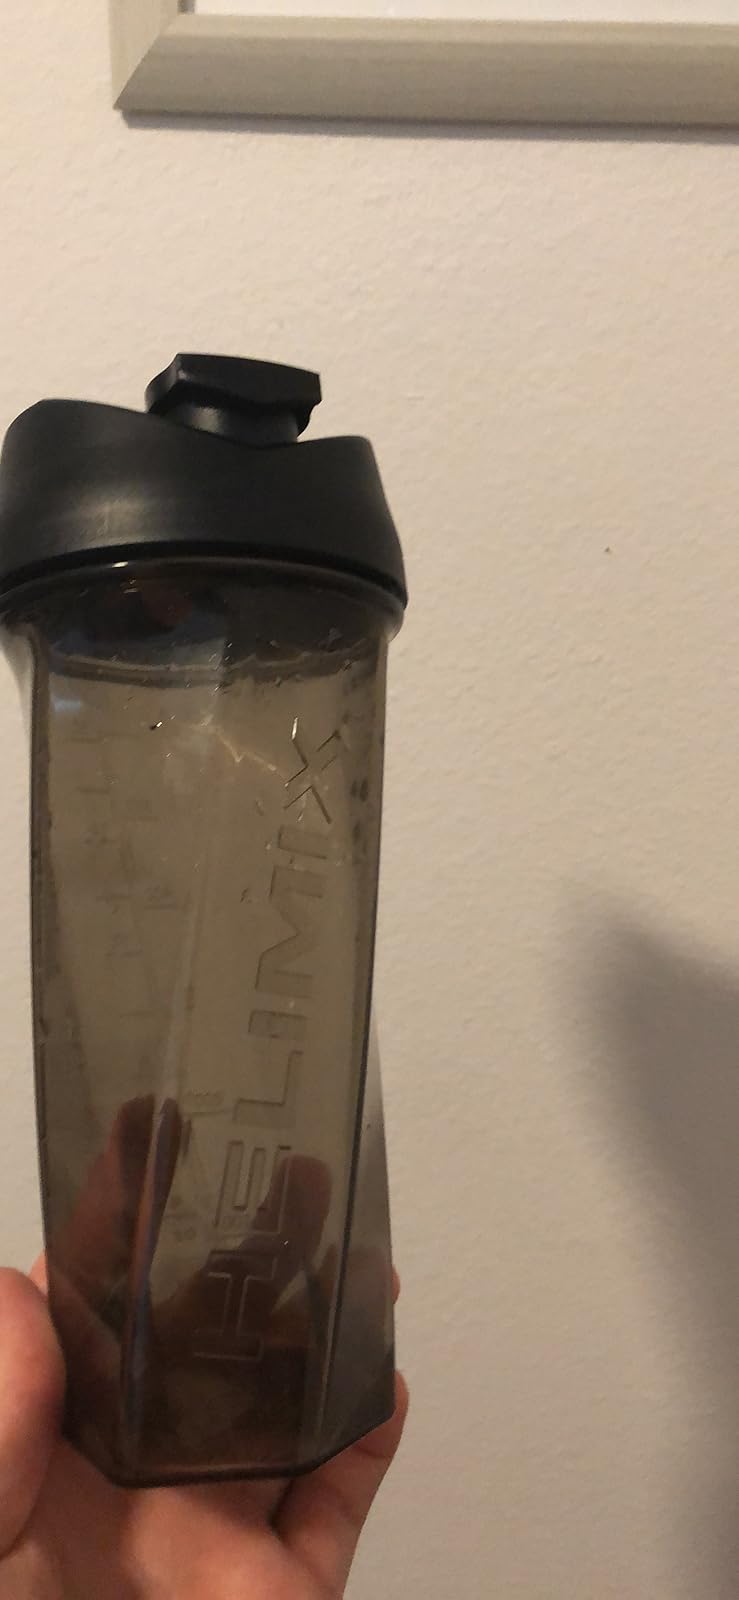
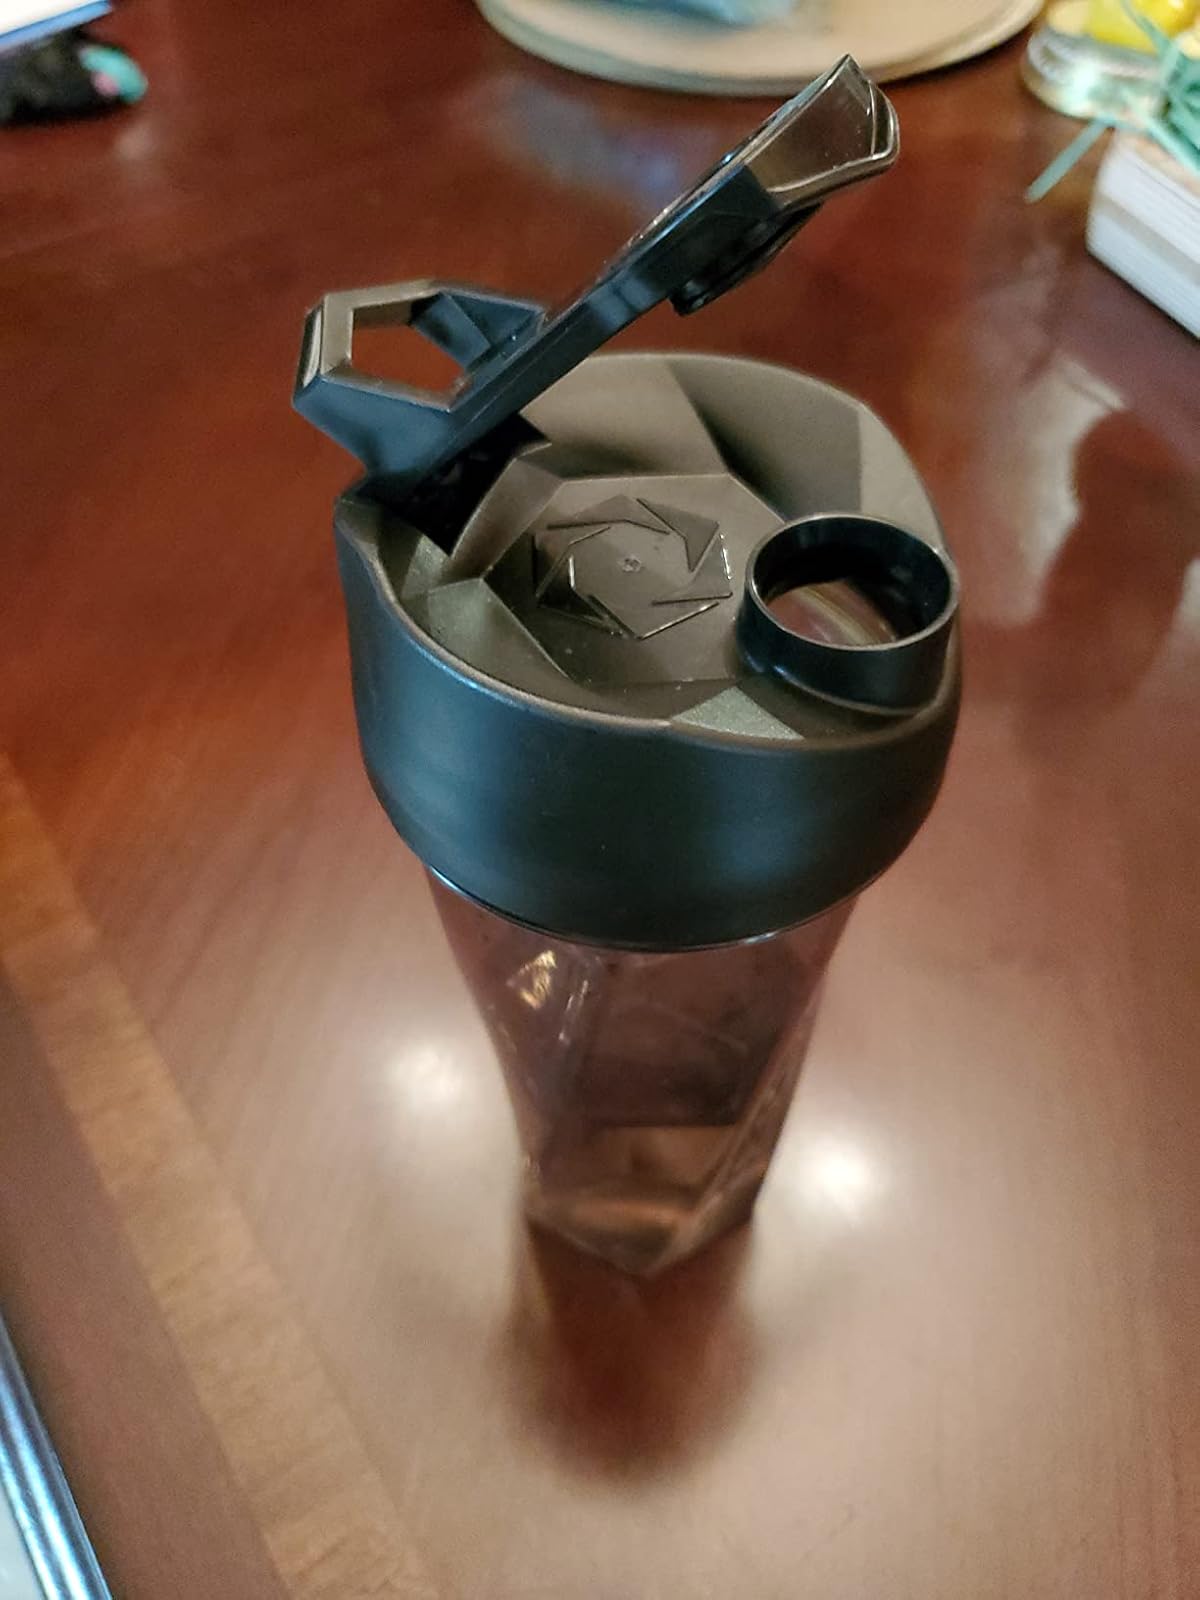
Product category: items_blender
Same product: yes